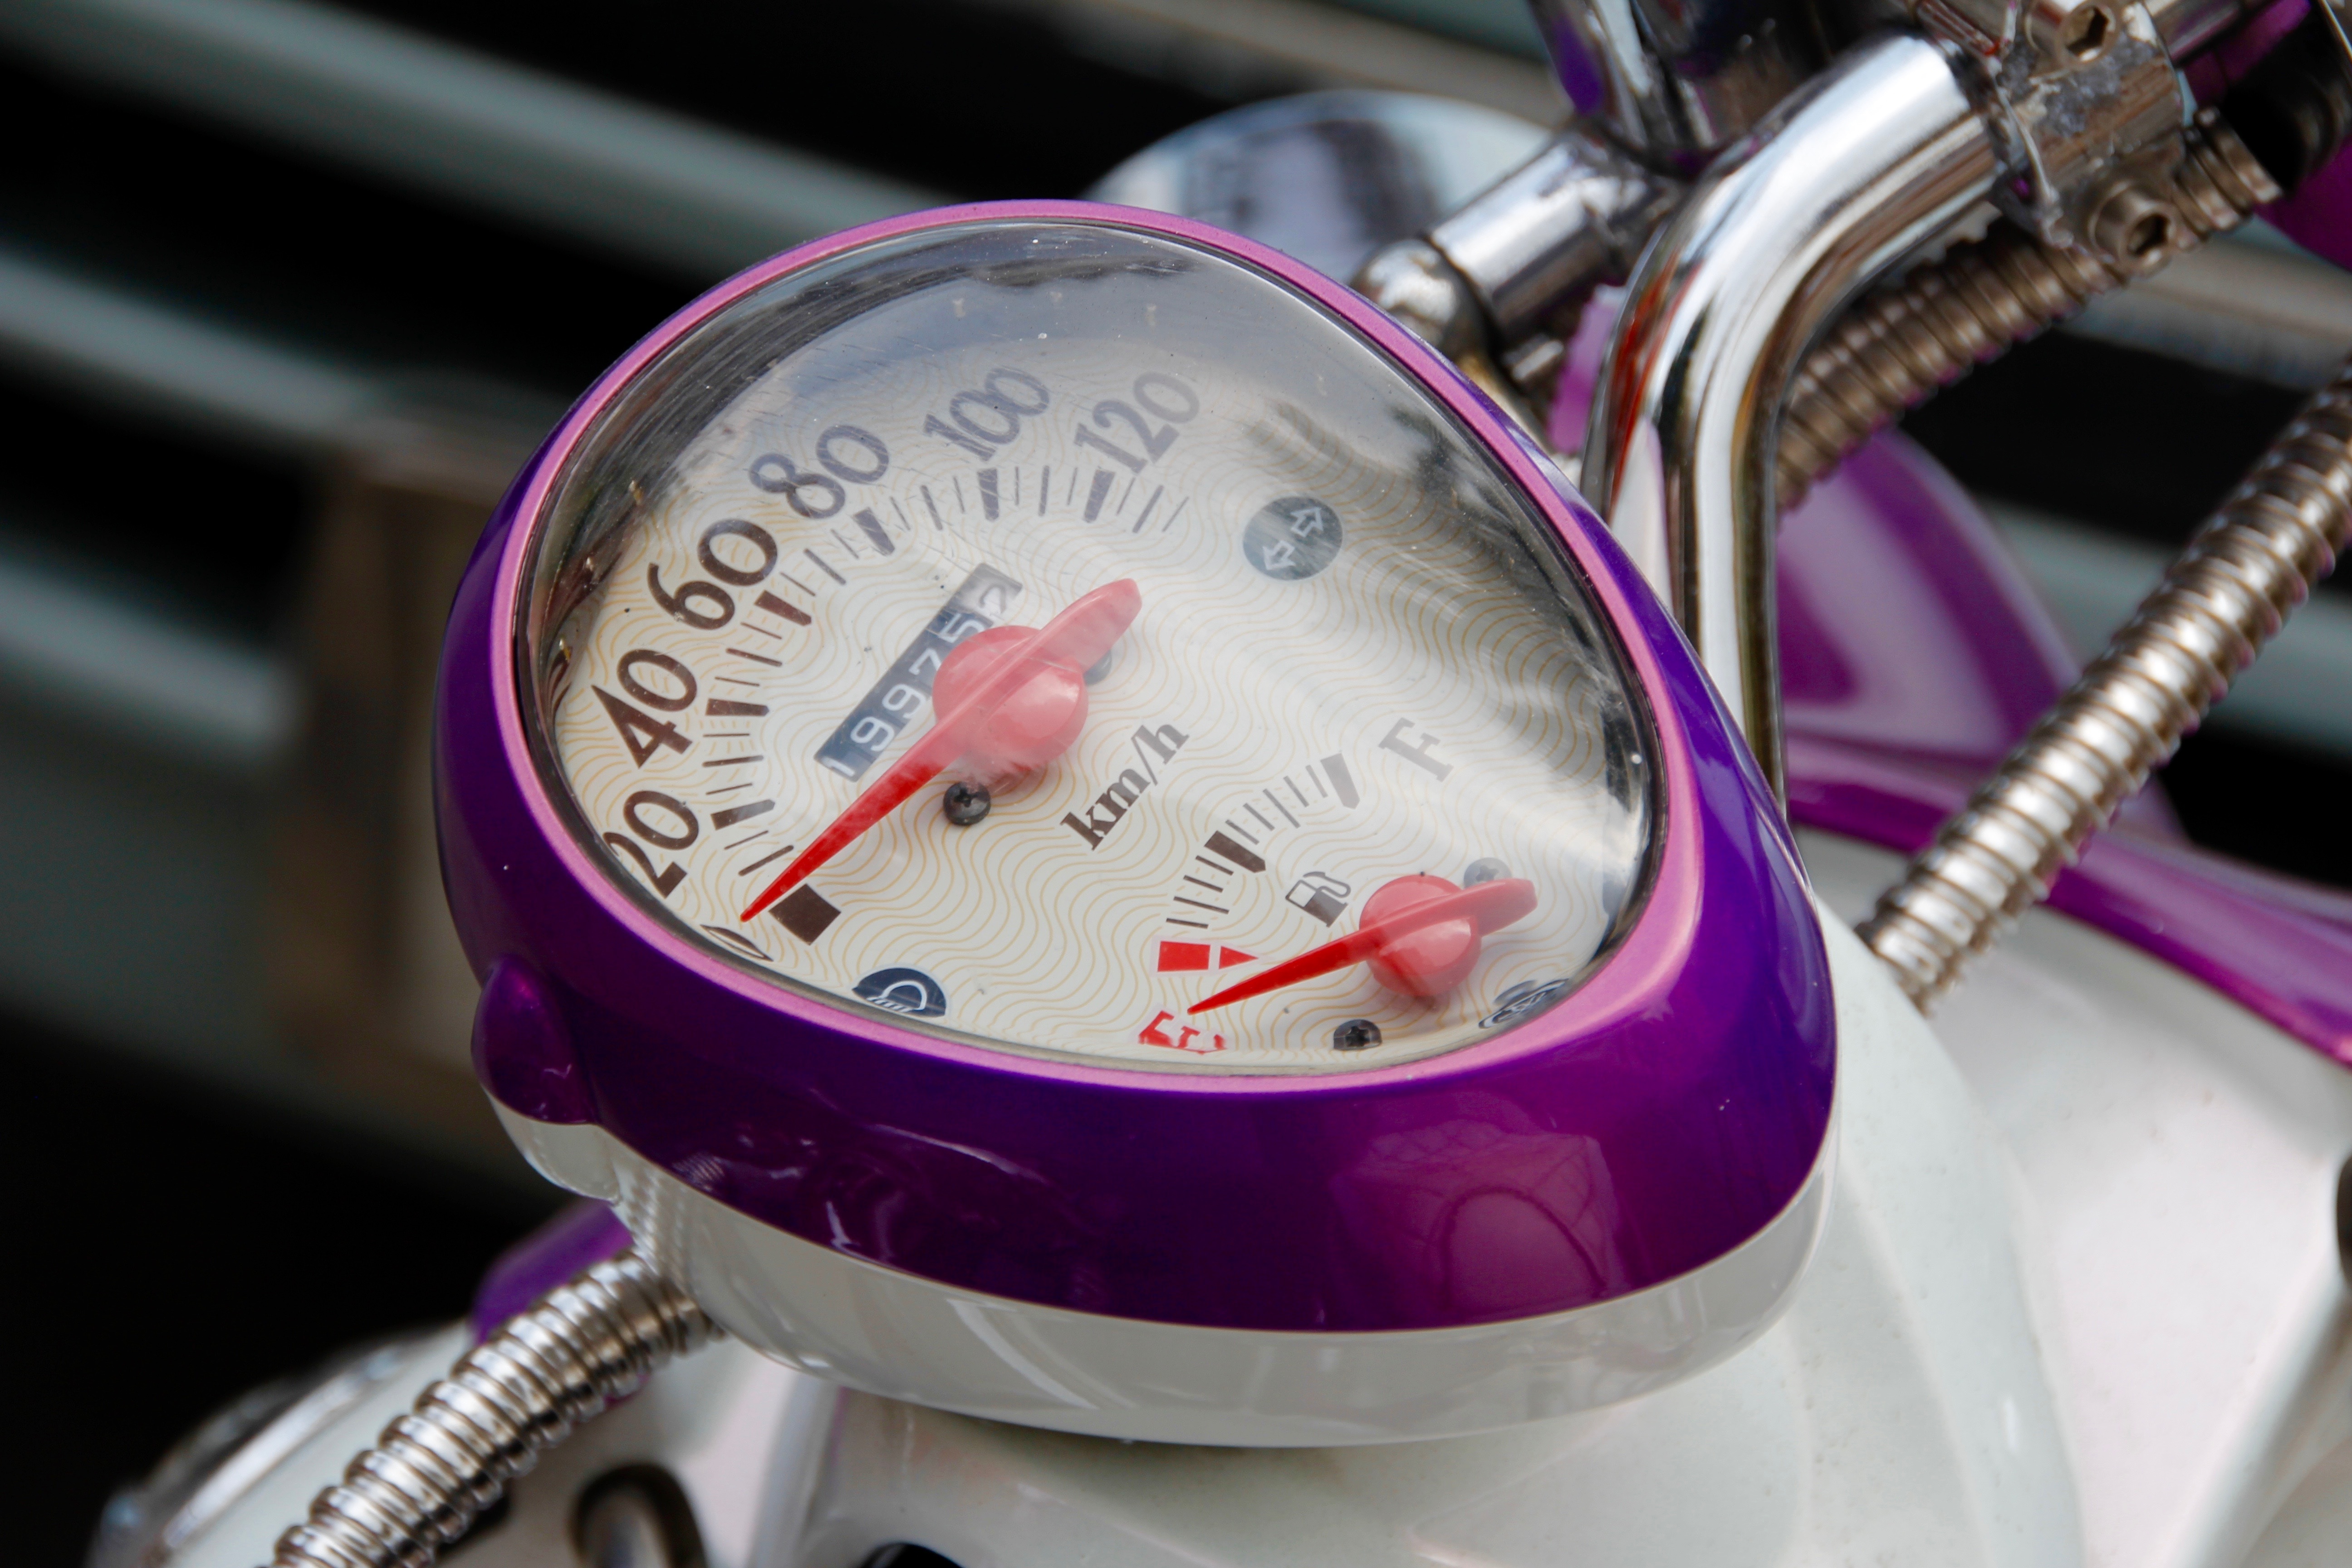
watch, hand, retro, vehicle, gauge, motor scooter, moped, piaggio, vespa, roller, cult, flitzer